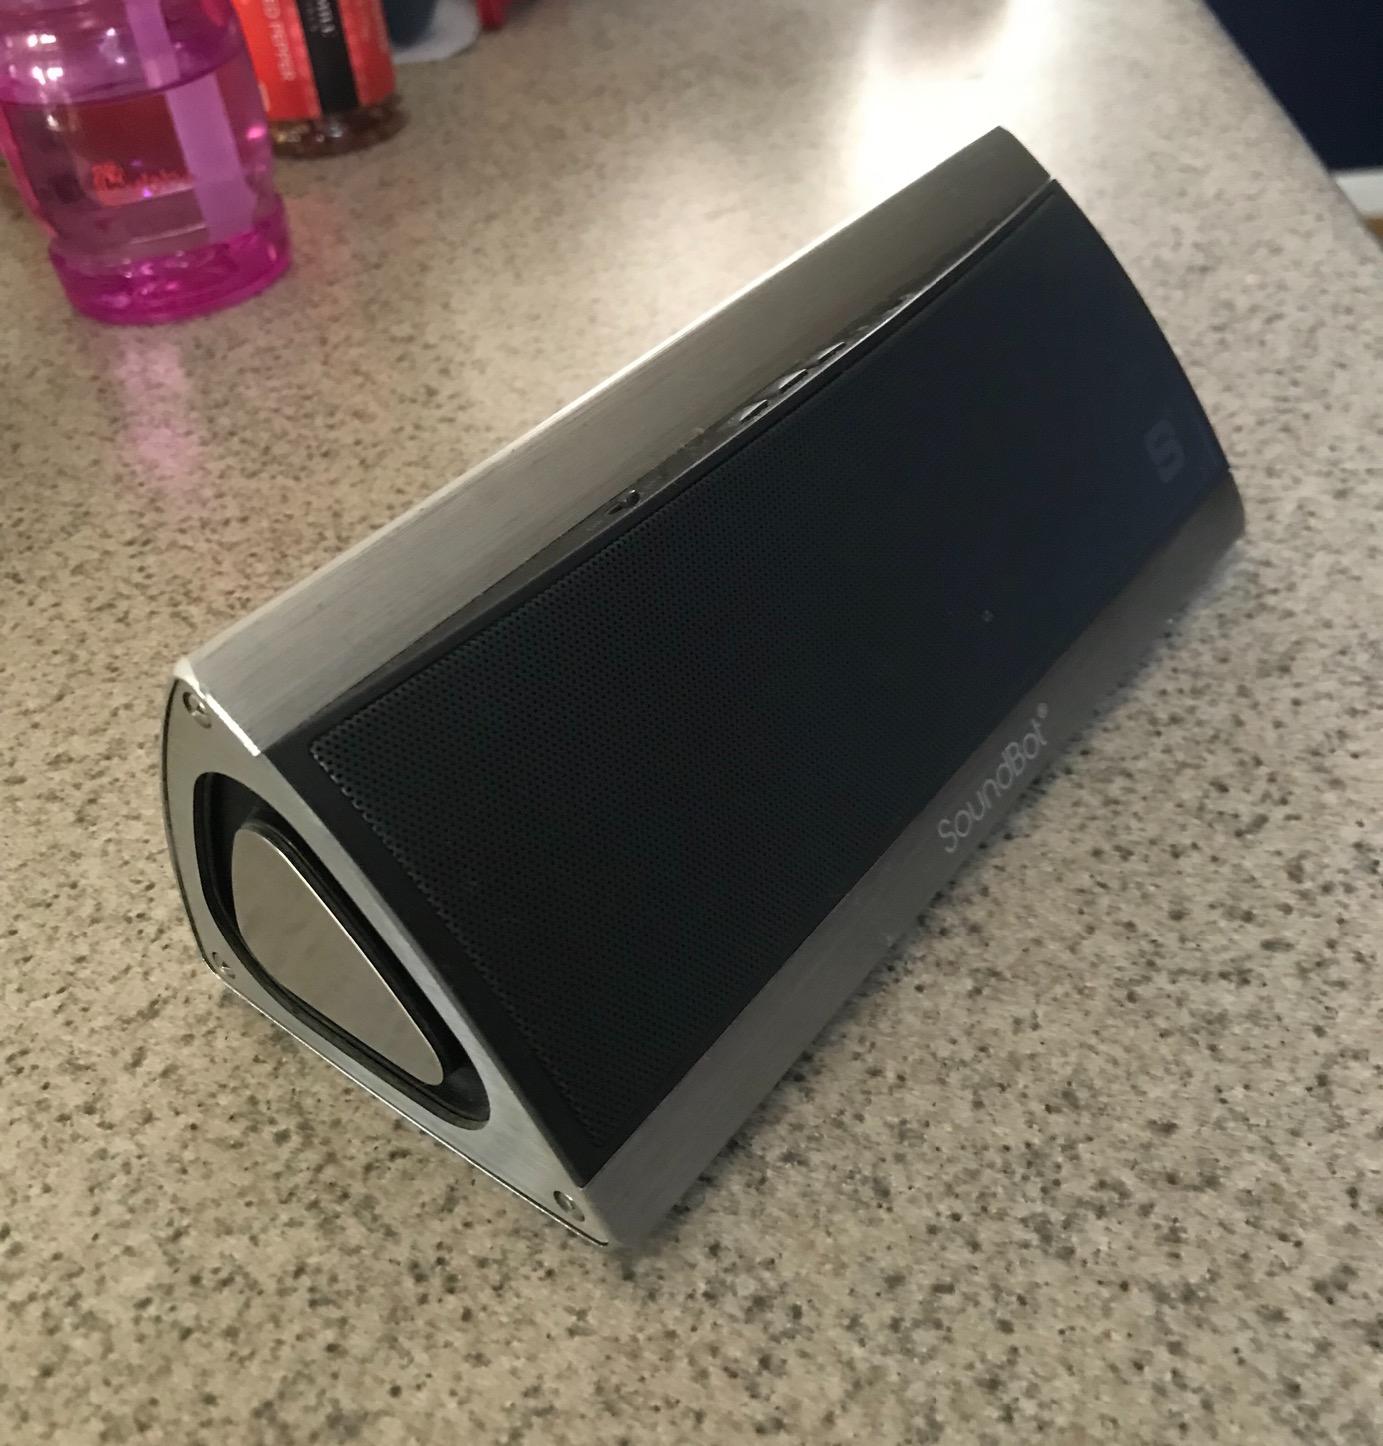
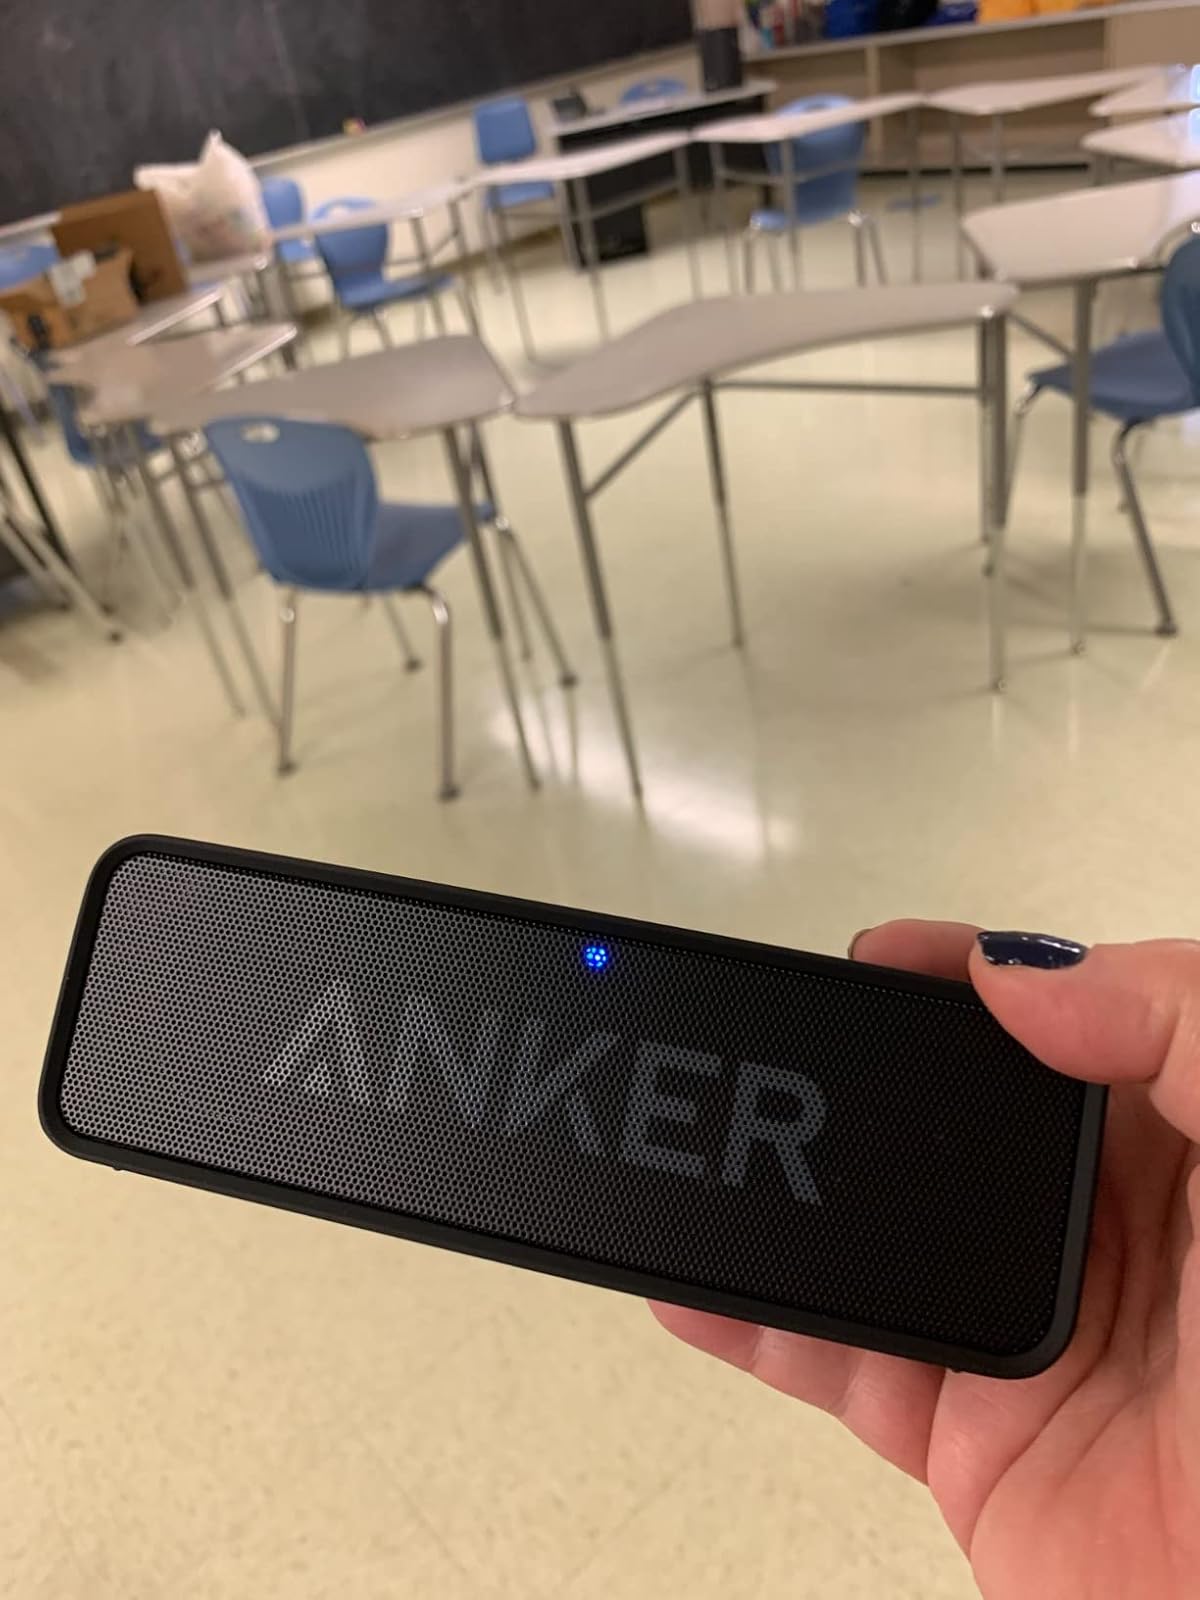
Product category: speaker
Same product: no